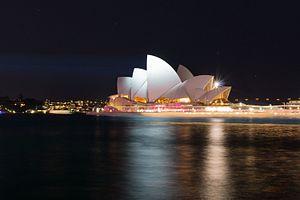
Sydney est la ville la plus peuplée d'Australie et du continent océanien, ainsi que la capitale de l'État de Nouvelle-Galles du Sud. Elle est située dans le Sud-Est du pays, sur les rives de la mer de Tasman. Avec une aire urbaine comprenant, en 2016, une population de 5,25 millions d'habitants sur près de 12 300 km², Sydney se place devant Melbourne et Brisbane pour ce qui est du nombre d'habitants. Ses habitants s'appellent les Sydneyites ou Sydneysiders en anglais et les Sydnéens en français.